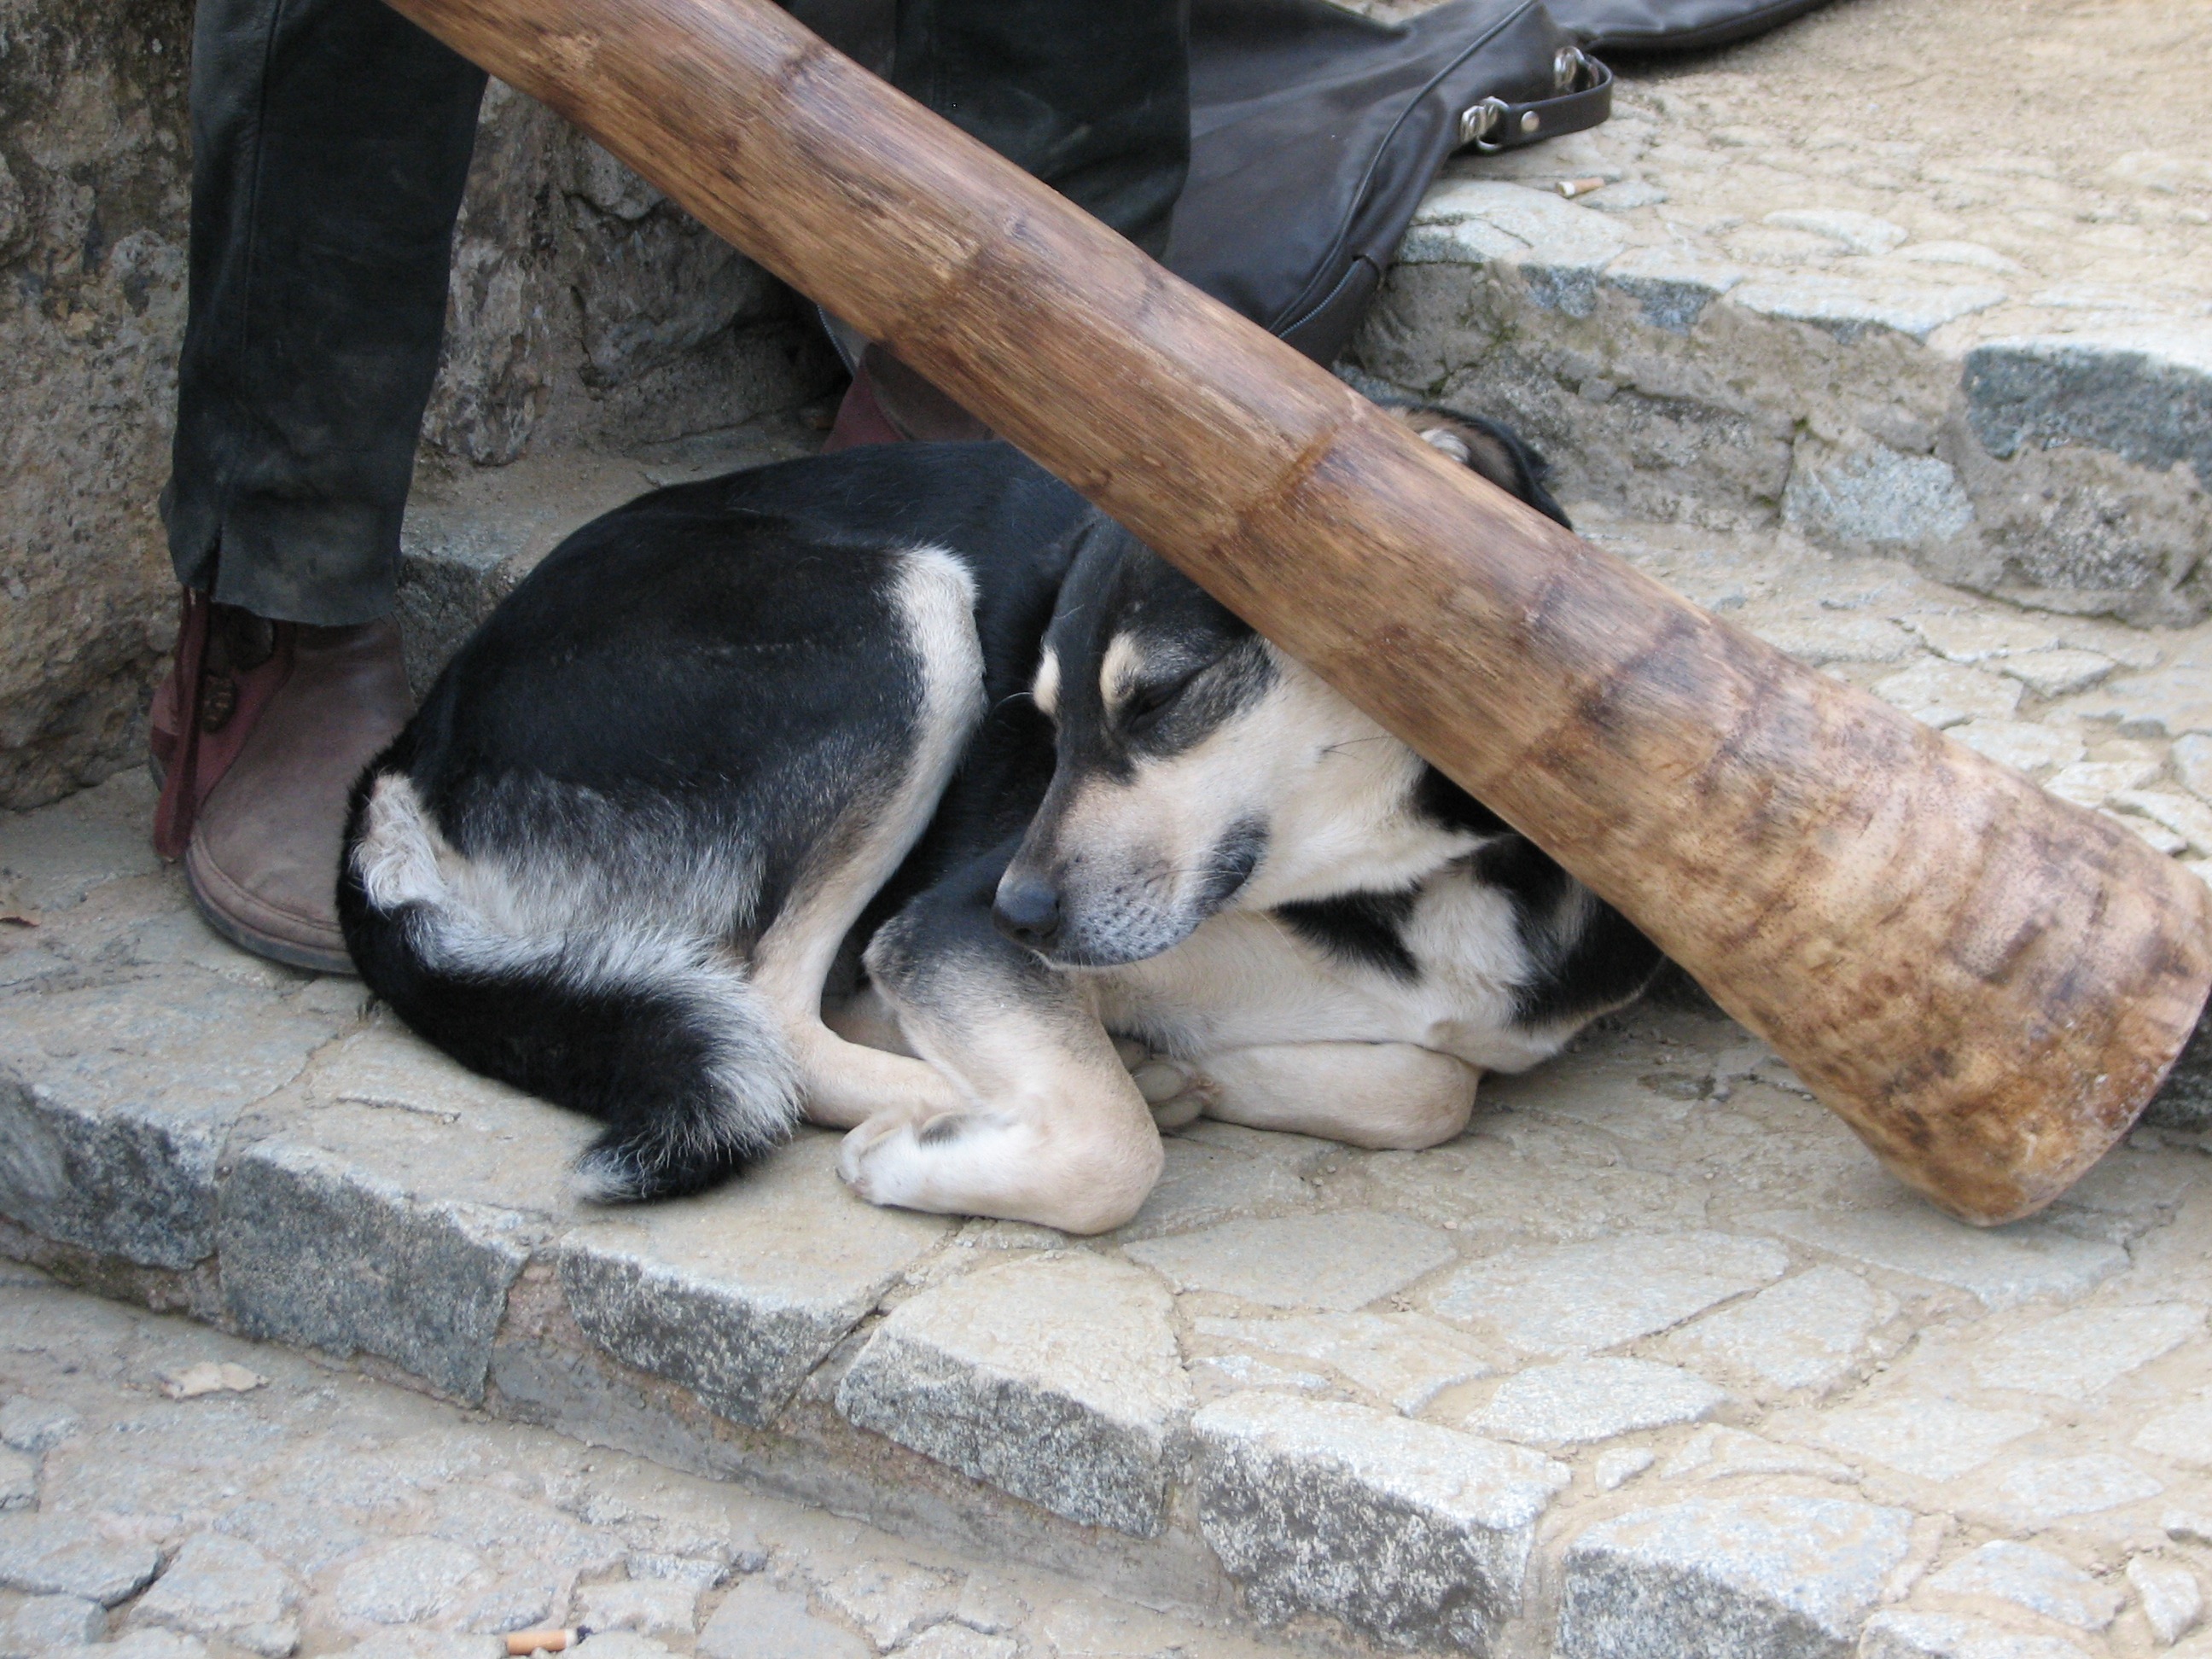
dog, zoo, cat, mammal, vertebrate, didgeridoo, chill out, animal shelter, street dog, dog like mammal